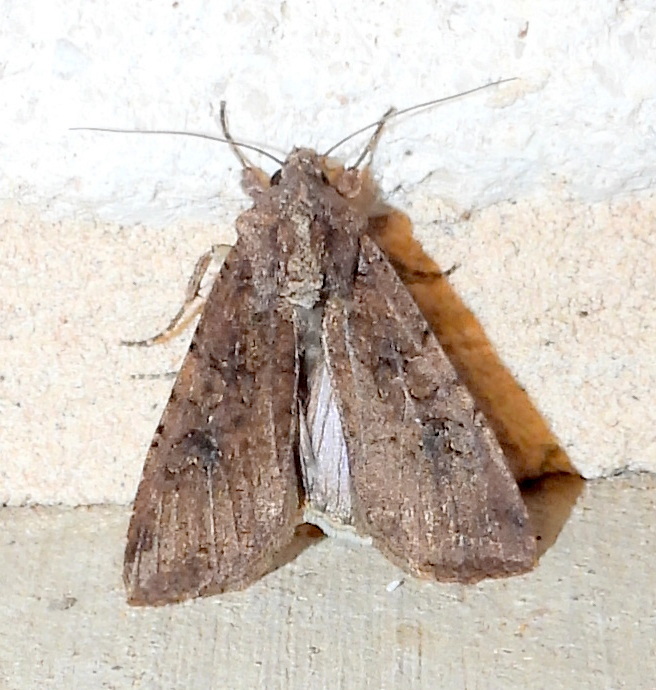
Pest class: cutworms